MBD4

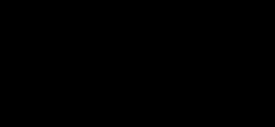

Bases in DNA decay spontaneously, and this decay includes hydrolytic deamination of purines and pyrimidines that contain an exocyclic amino group (see image). Hypoxanthine and xanthine are generated at a relatively slow rate by deamination of adenine and guanine, respectively. However, deamination of pyrimidines occurs at a 50-fold higher rate of approximately 200–300 events per cell per day, and is potentially highly mutagenic. Deamination of cytosine (C) to uracil (U) and 5-methylcytosine (5mC) to thymine (T) generates G:U and G:T mismatches, respectively. Upon DNA replication, these mismatches cause C to T transition mutations. Notably, for 5mC deamination, these mutations arise predominantly in the context of CpG sites. The deamination rate of 5mC is approximately three times that of C. MBD4 protein binds preferentially to fully methylated CpG sites and to their deamination derivatives G:U and G:T base pairs. MBD4, which is employed in an initial step of base excision repair, specifically catalyzes the removal of T and U paired with guanine (G) within CpG sites.